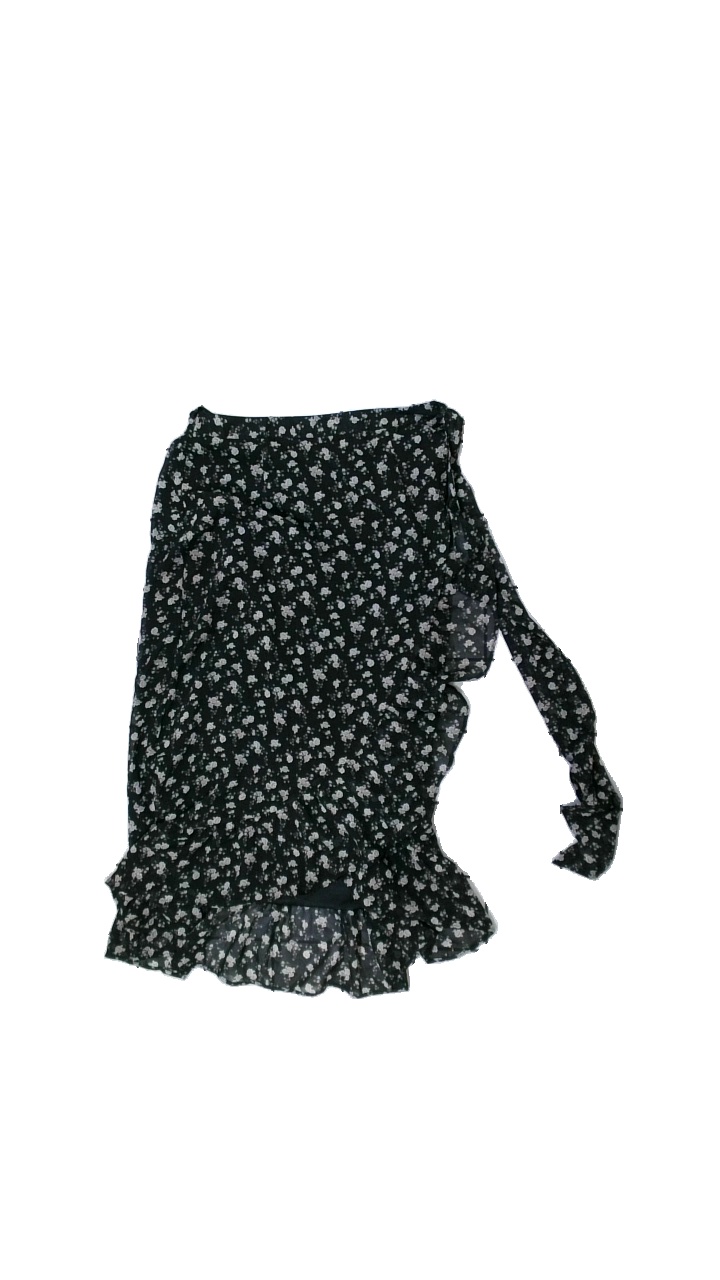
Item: Skirt (Ladies)
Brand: Vero Moda
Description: wrap skirt with floral print
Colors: Black, White, Brown
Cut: Regular
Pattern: Floral print
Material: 100% Polyester
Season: All
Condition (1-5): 5
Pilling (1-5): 5
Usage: Reuse
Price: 50-100